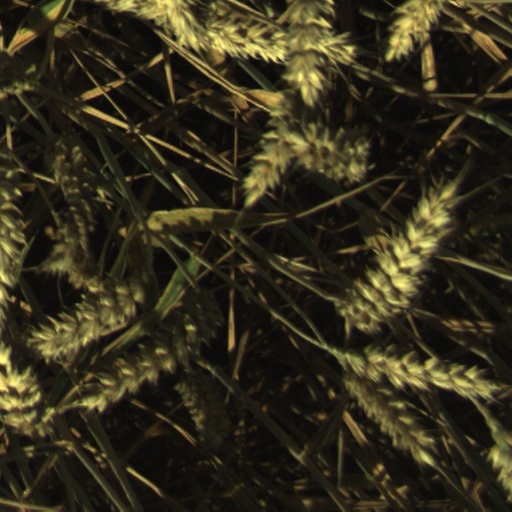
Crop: wheat